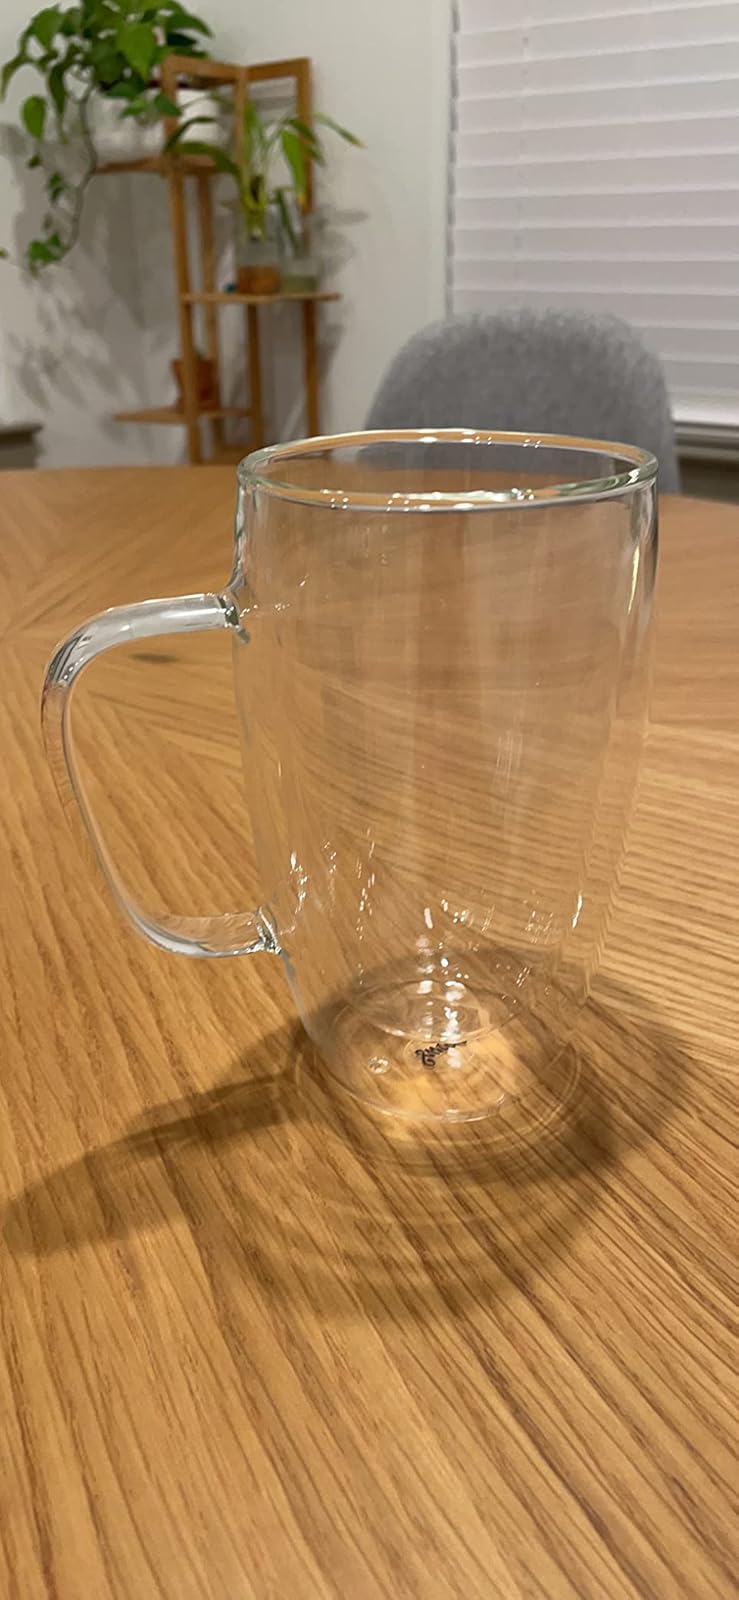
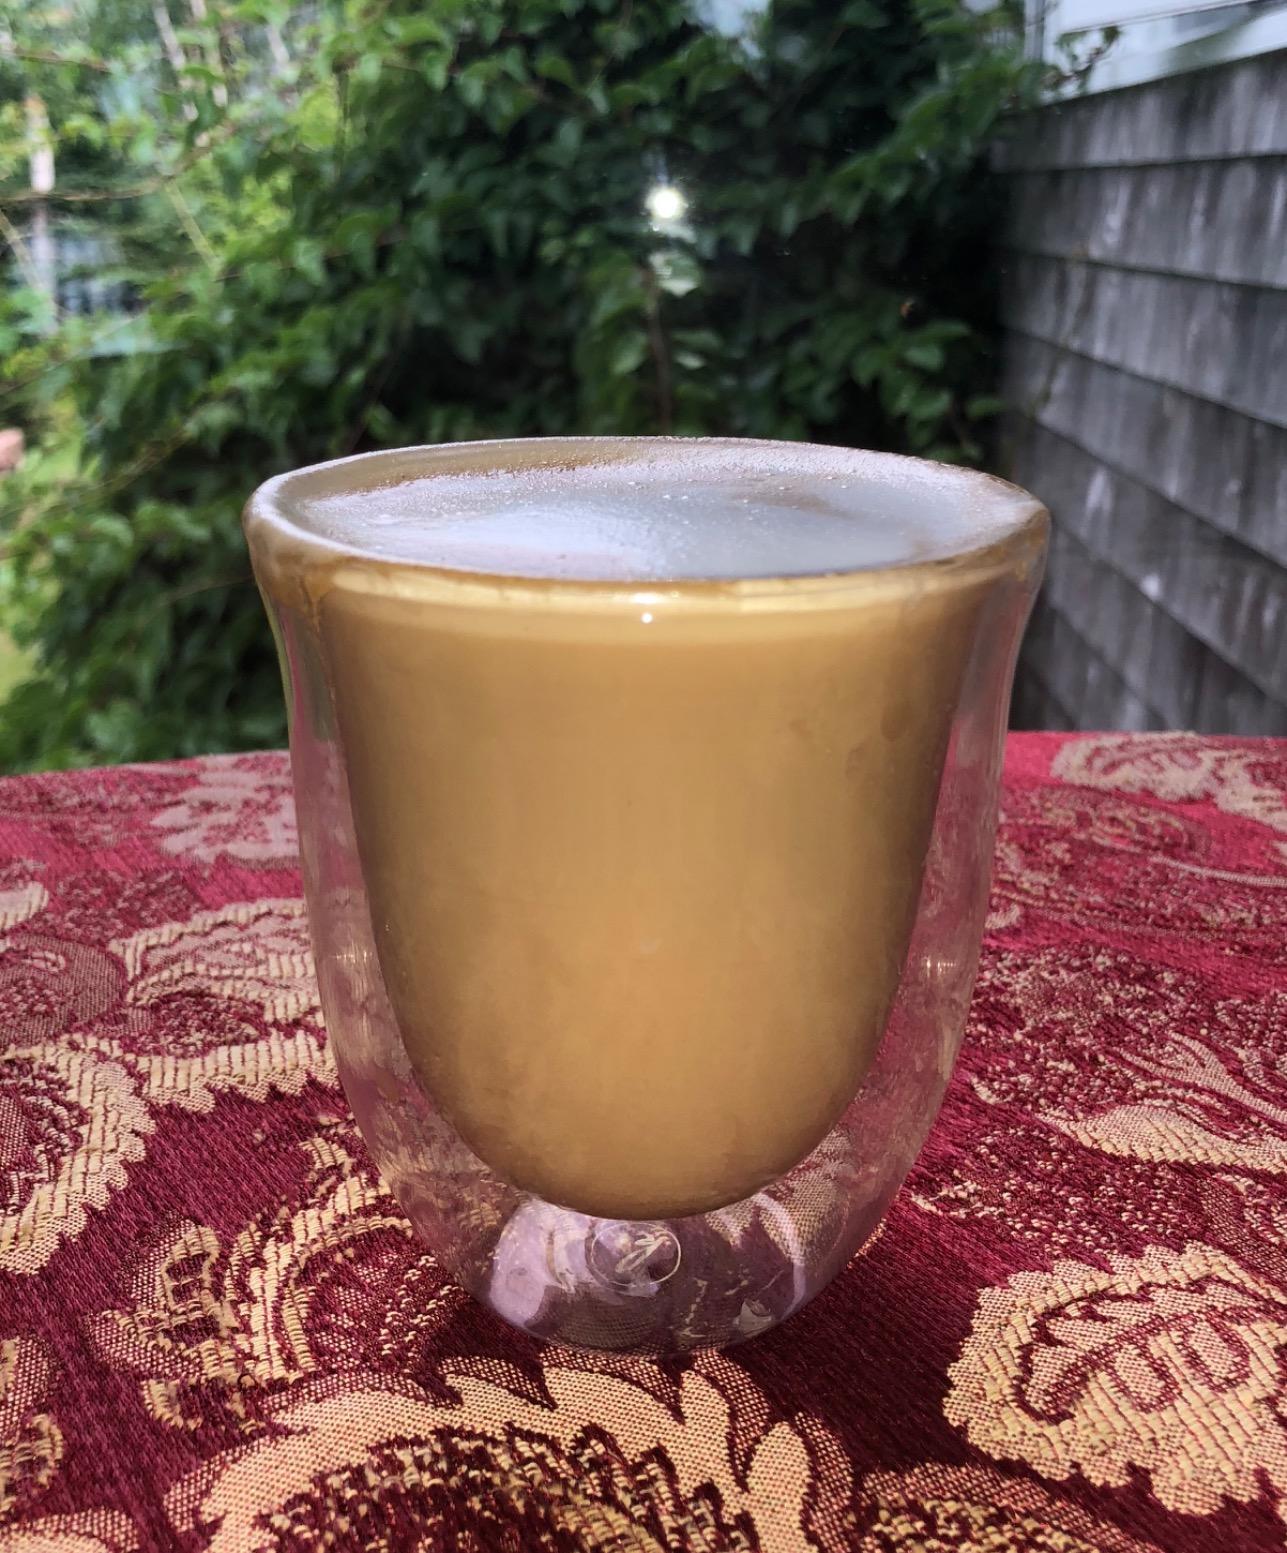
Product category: items_mug
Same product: no